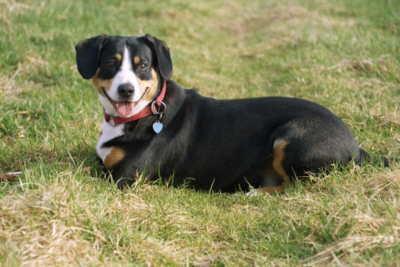
EntleBucher